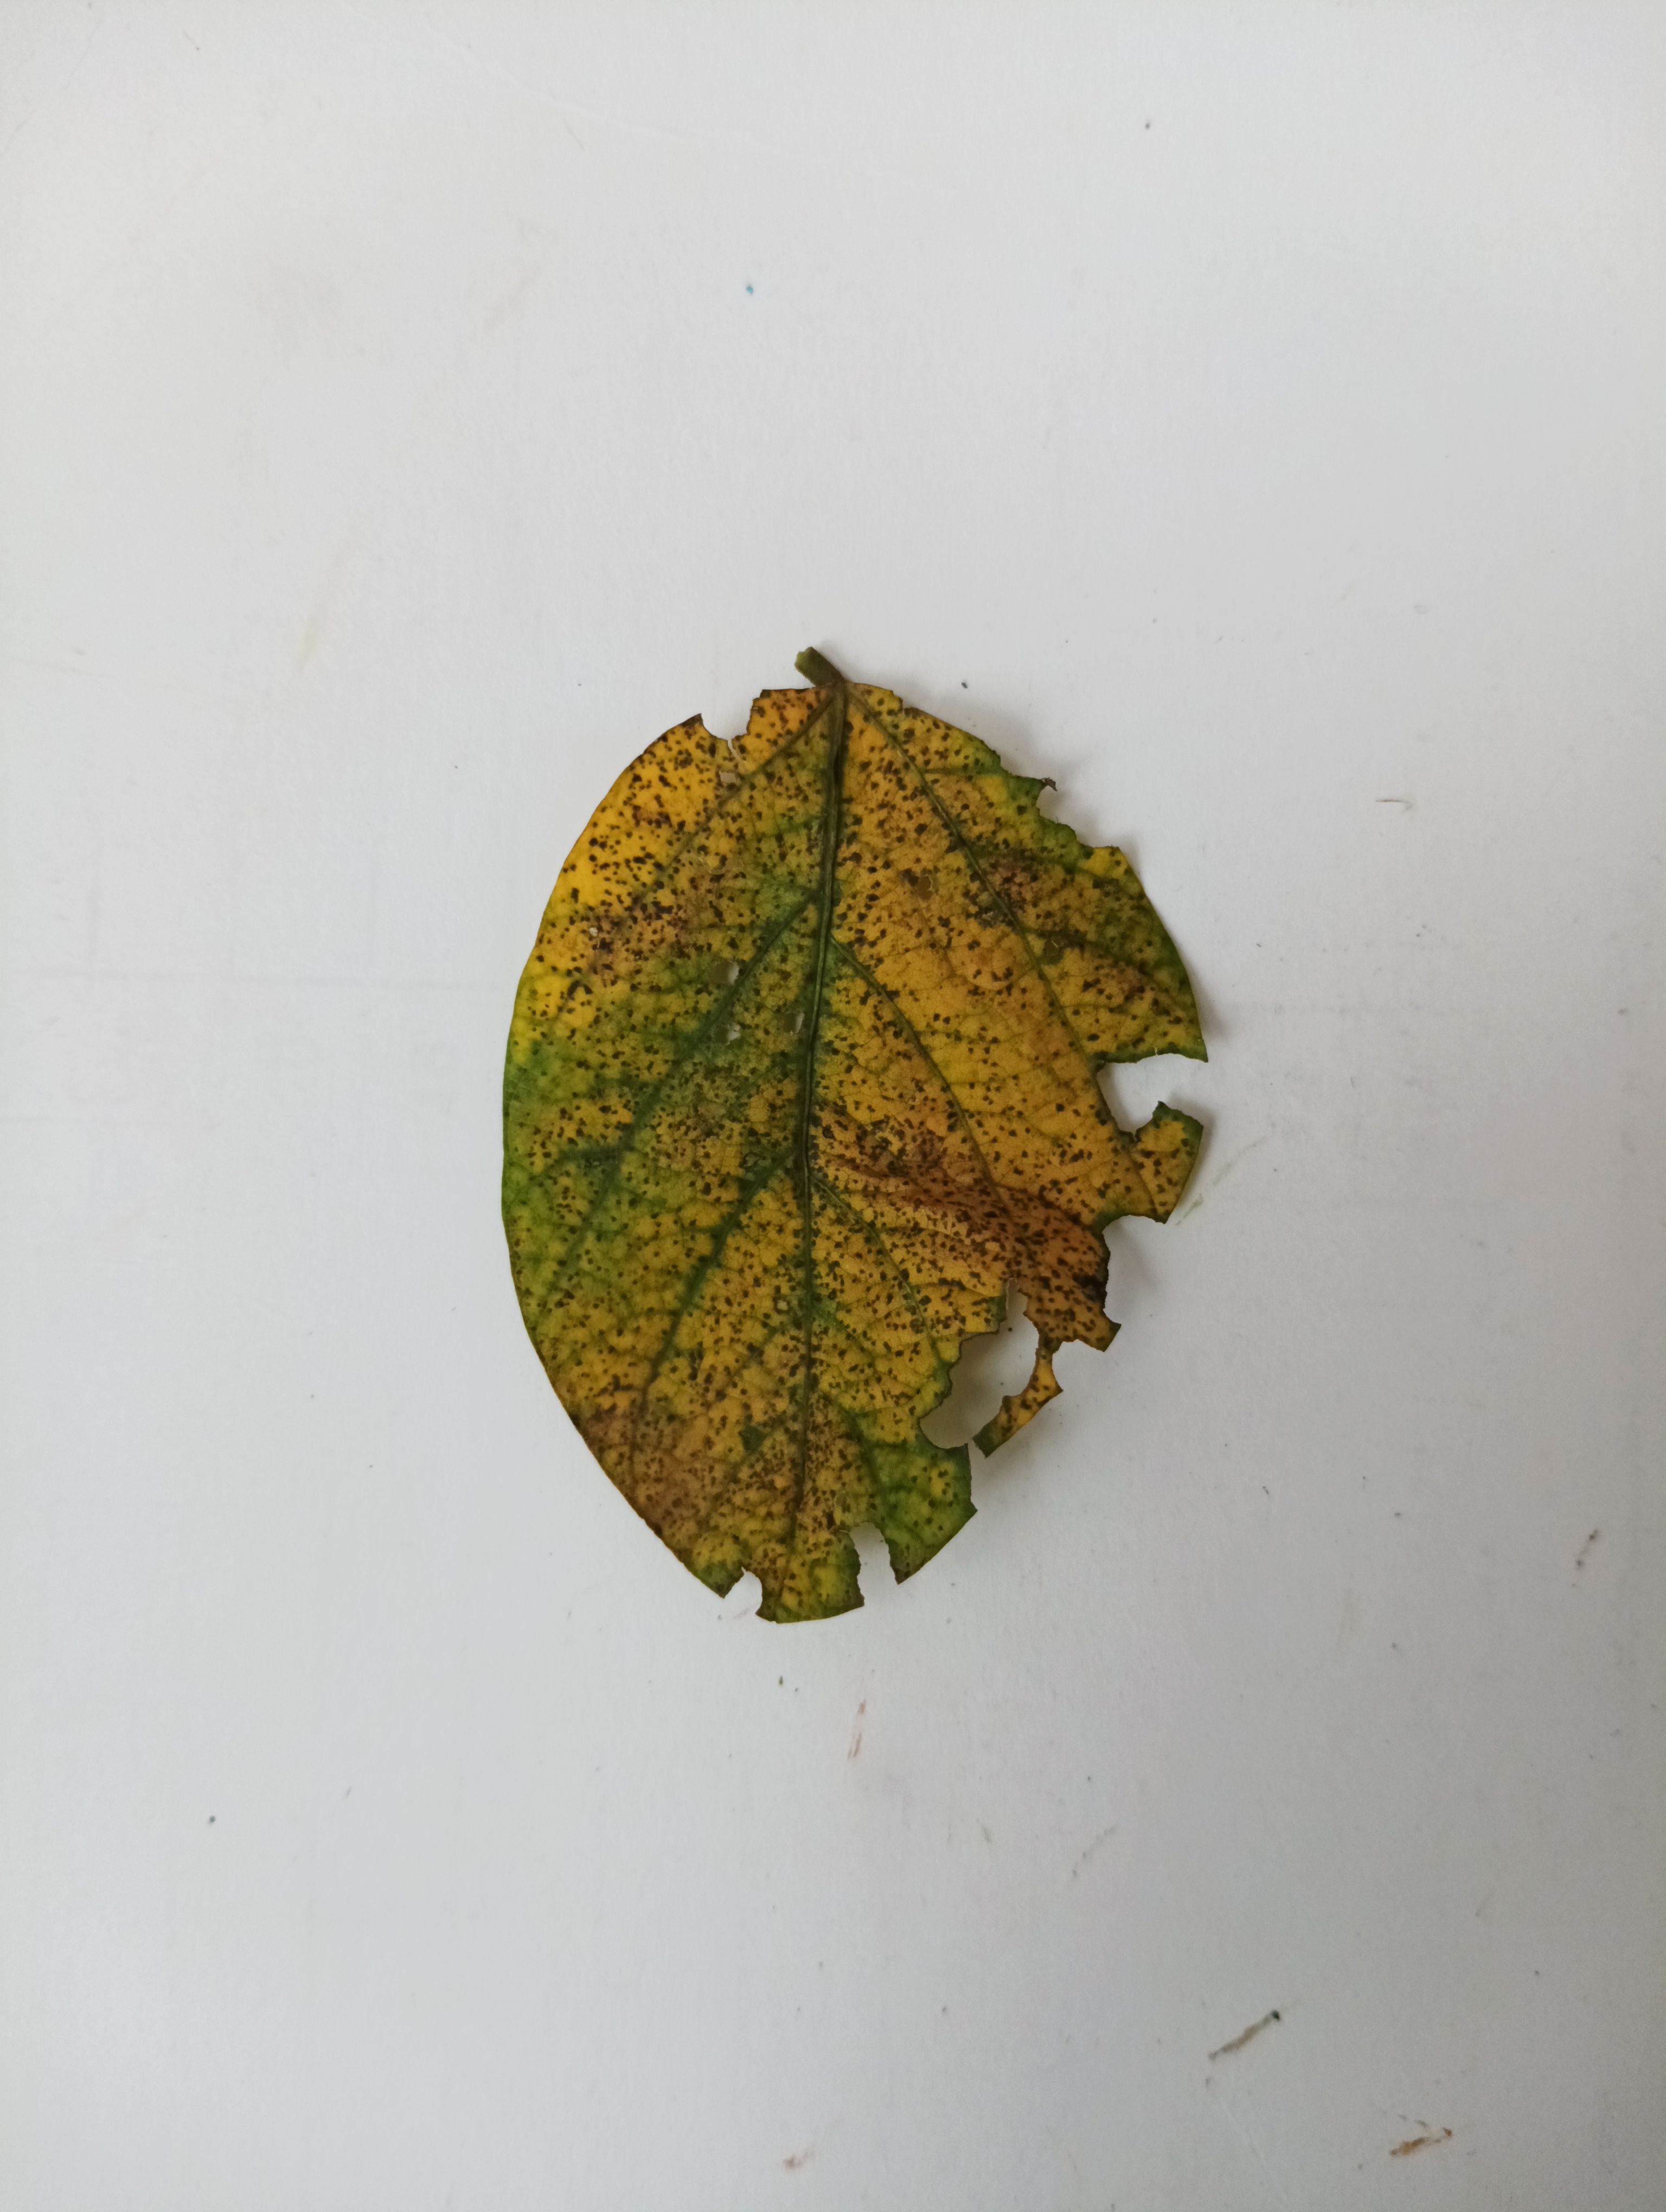
Label: Vein Necrosis